Final Fight

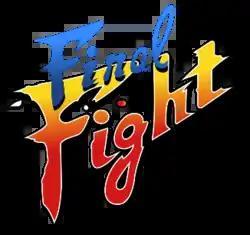

Final Fight is a series of beat 'em up video games by Japanese publisher Capcom, which began with the arcade release of "Final Fight" in 1989. Set in the fictional Metro City, within the "Street Fighter" universe, the games focus on a group of heroic vigilantes who fight against the control and various threats of criminal gangs, primarily the Mad Gear Gang. The series has sold 3.2 million units worldwide as of June 30, 2023.